Josh Cunningham

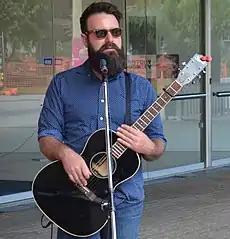
In Perth at the WA Art Gallery, March 2017

The Australian Independent Record Awards (commonly known informally as AIR Awards) is an annual awards night to recognise, promote and celebrate the success of Australia's Independent Music sector.